Parliament Square

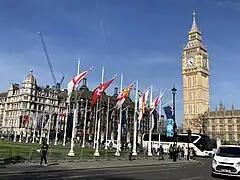
Parliament Square in 2023

Parliament Square is a square at the northwest end of the Palace of Westminster in the City of Westminster in central London, England. Laid out in the 19th century, it features a large open green area in the centre with trees to its west, and it contains twelve statues of statesmen and other notable individuals.